Deaf to the City

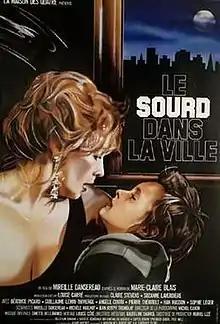

Deaf to the City is a 1987 Canadian drama film, written and directed by Mireille Dansereau and based on the novel with the same name by Marie-Claire Blais. The film stars Angèle Coutu as Florence, a woman who moves into a seedy hotel in downtown Montreal after her husband leaves her, befriending the hotel's owner Gloria (Béatrice Picard) and her deaf son Mike (Guillaume Lemay-Thivierge).